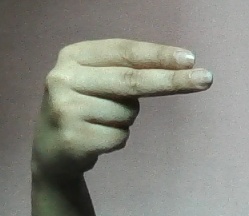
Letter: ain